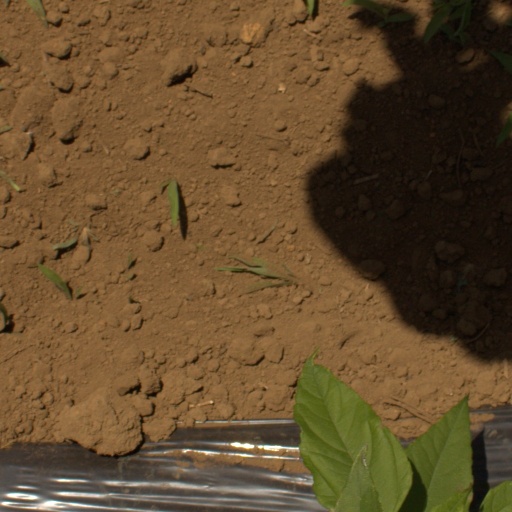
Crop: Jerusalem artichoke